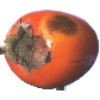
Label: Kaki 1